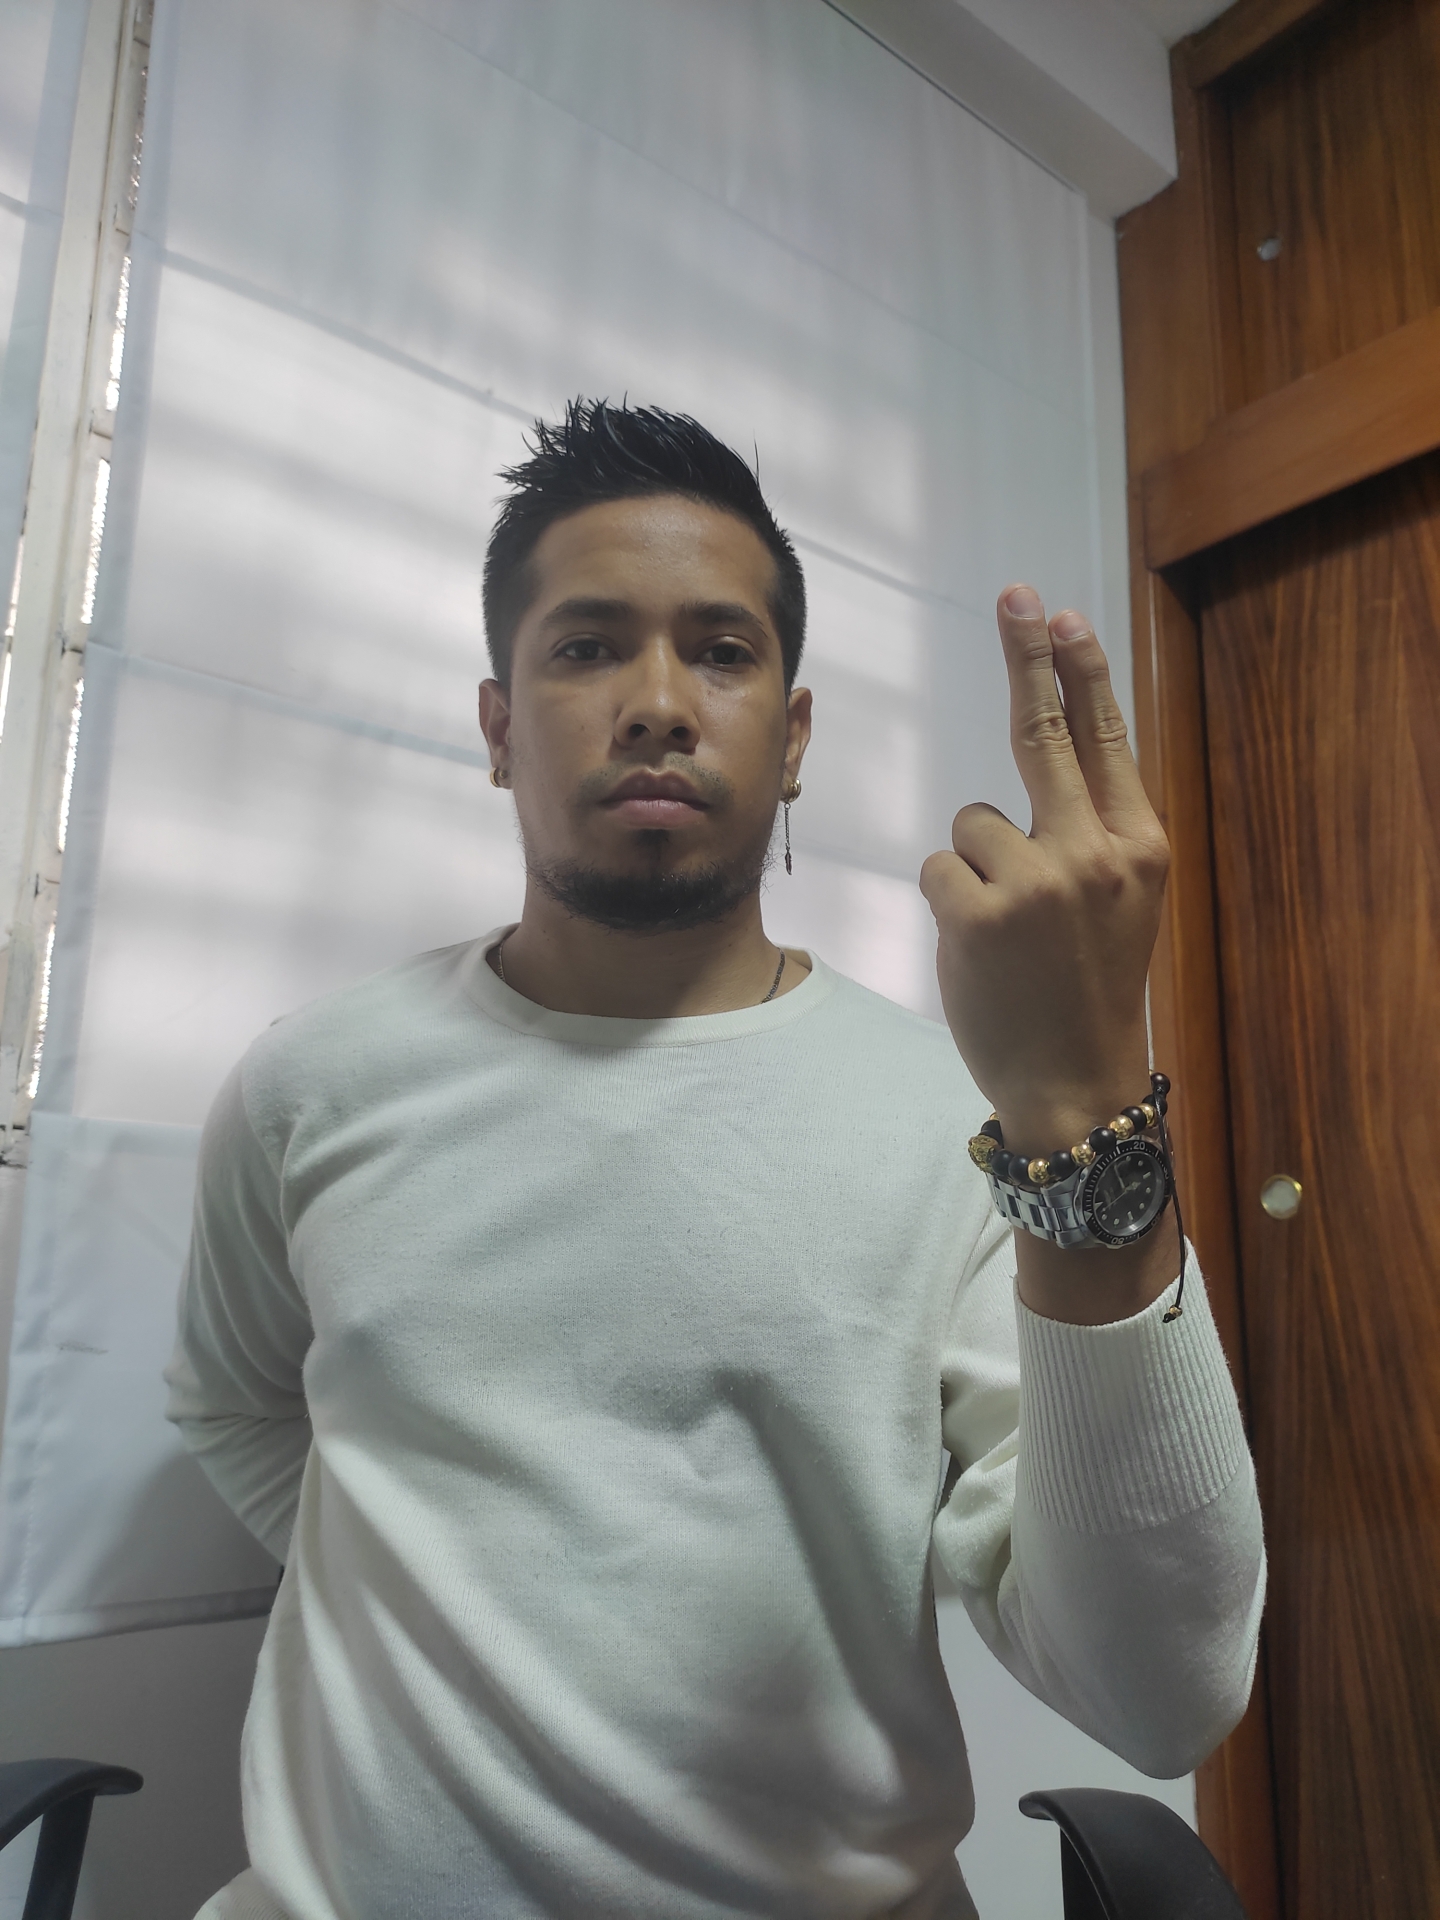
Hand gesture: two_up_inverted